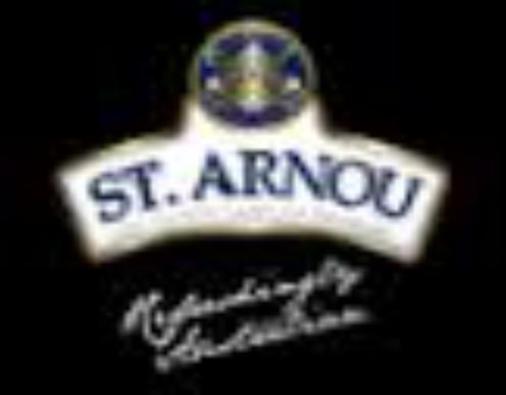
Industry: Food